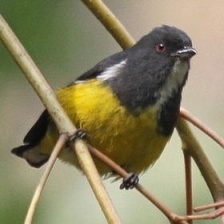
Species: YELLOW BELLIED FLOWERPECKER
Scientific name: DICAEUM MELANOXANTHUM